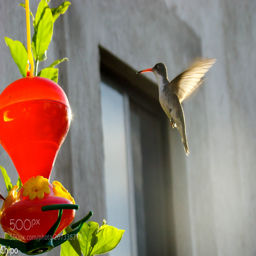
humming bird in the sunlight